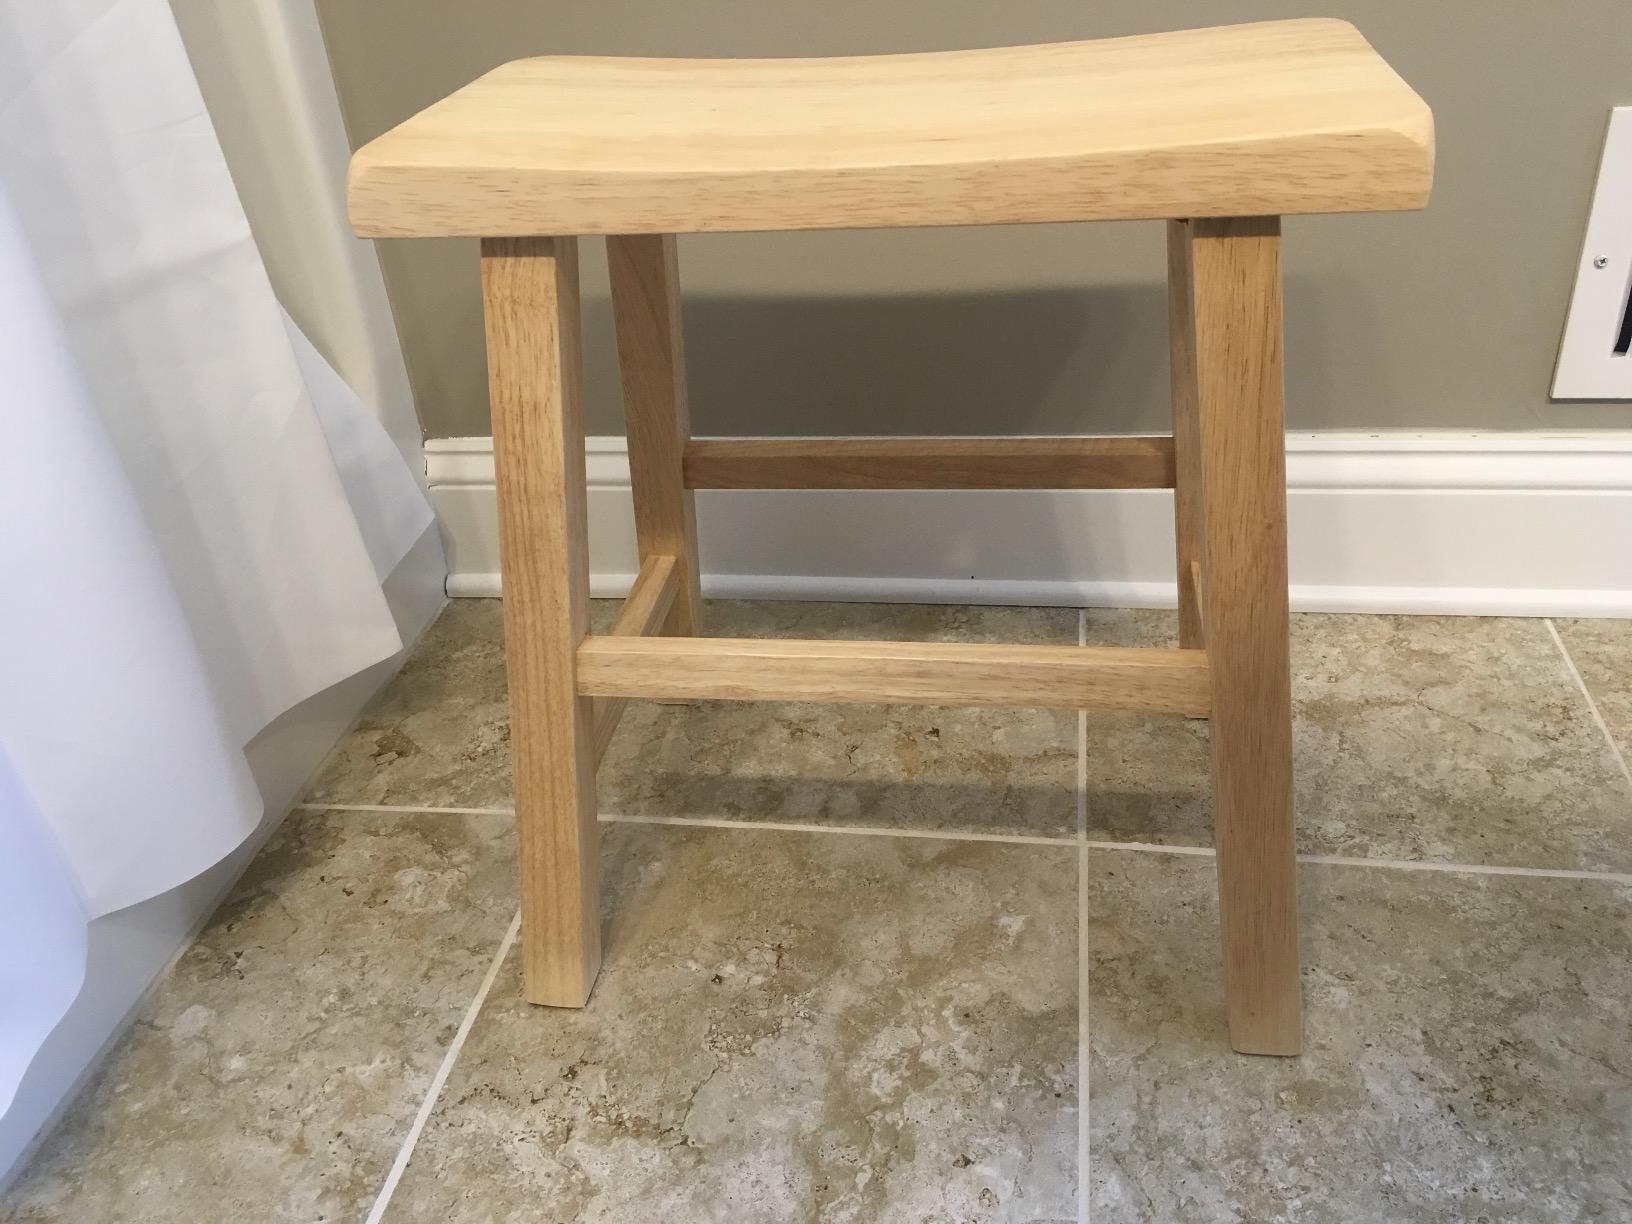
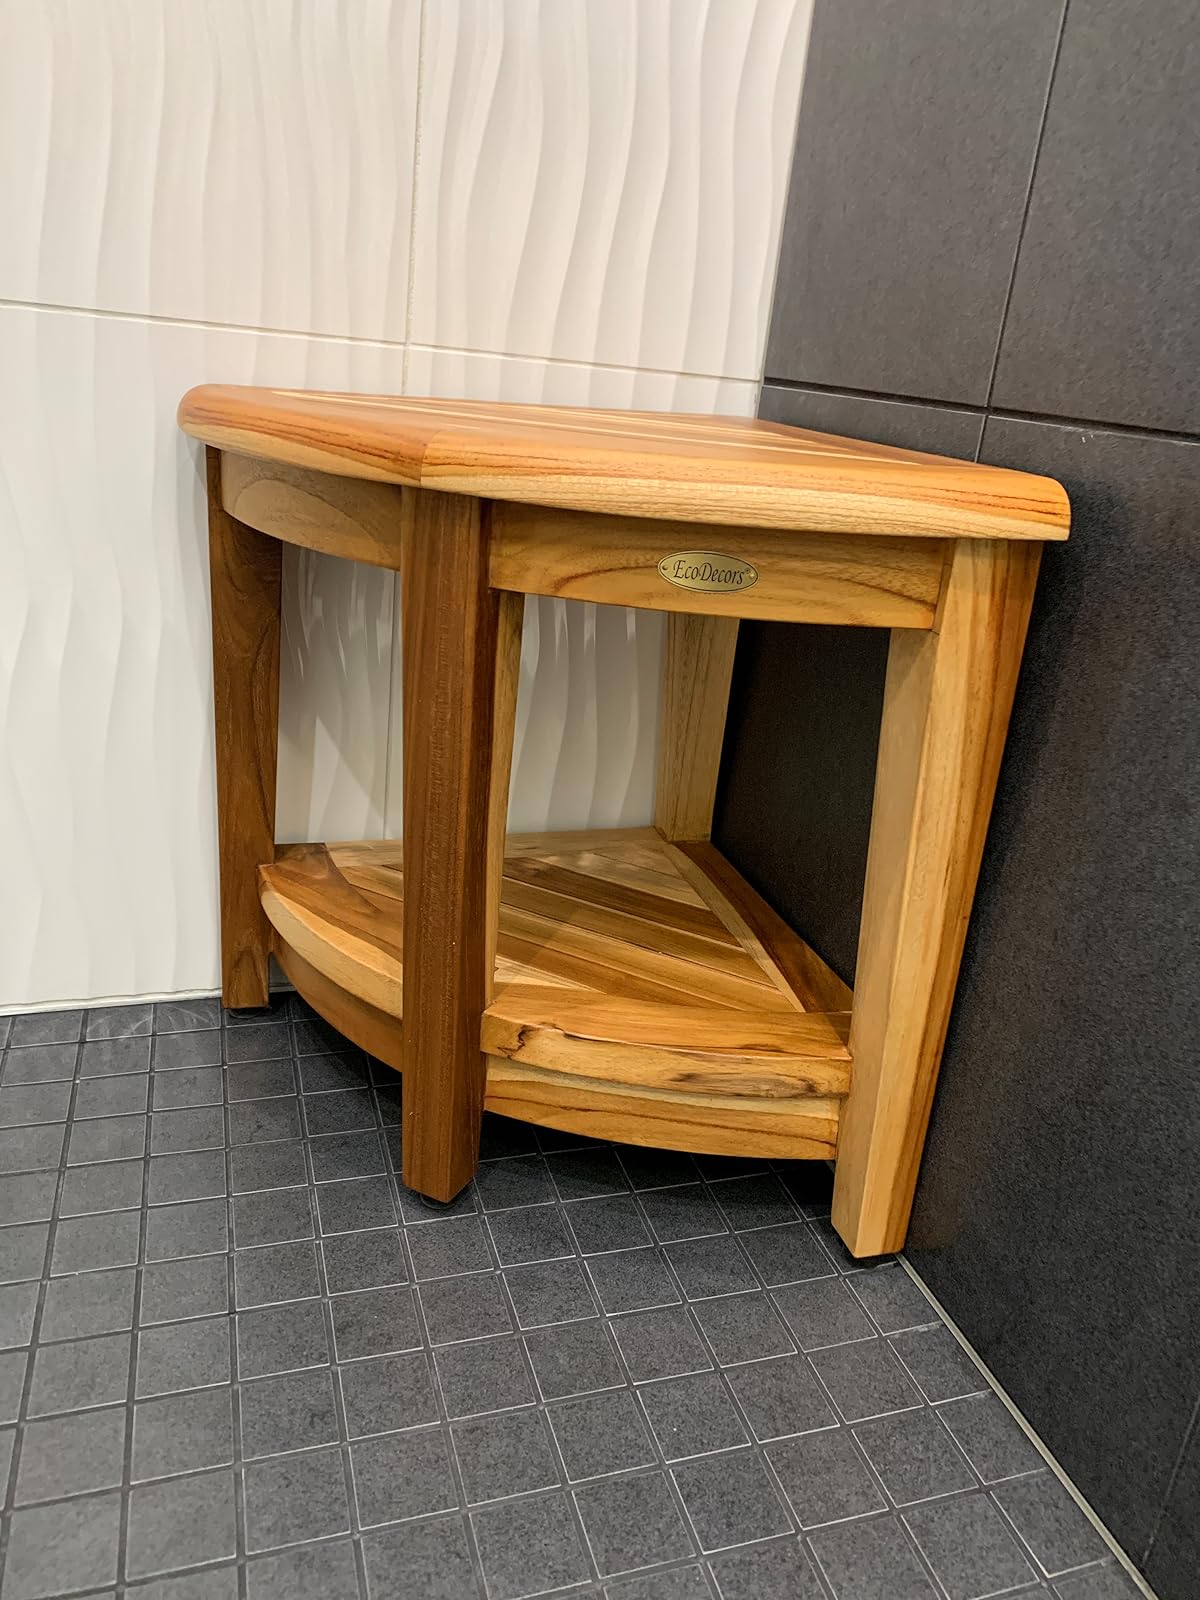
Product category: stool
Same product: no